Stoneleigh, Warwickshire

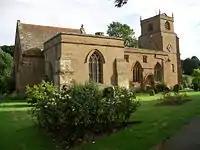
The "Church of the Virgin Mary" in Stoneleigh, Warwickshire

Stoneleigh, or Stoneleigh-in-Arden, is a small village in Warwickshire, England, on the River Sowe, situated 4.5 miles (7.25 km) south of Coventry and 5.5 miles (9 km) north of Leamington Spa. The population taken at the 2011 census was 3,636. The village is about northeast of the confluence of the River Sowe and the River Avon. The village's church is dedicated to the Virgin Mary. Stoneleigh has no public house: all three were closed by Lord Leigh more than 100 years ago, after his daughter was laughed at by drunks when she was going to church on a tricycle. However it has a social club, which meets in the evenings on Vicarage Road.